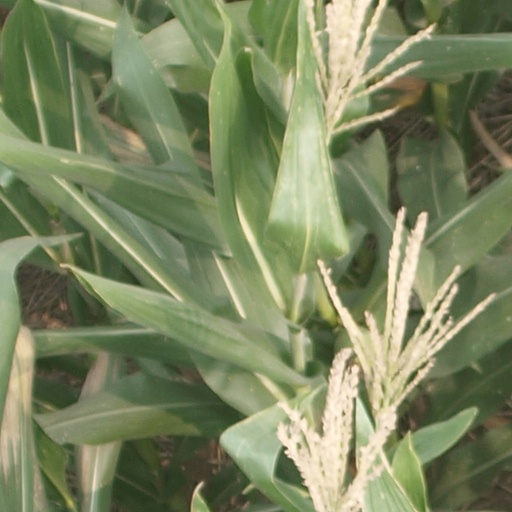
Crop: maize; corn